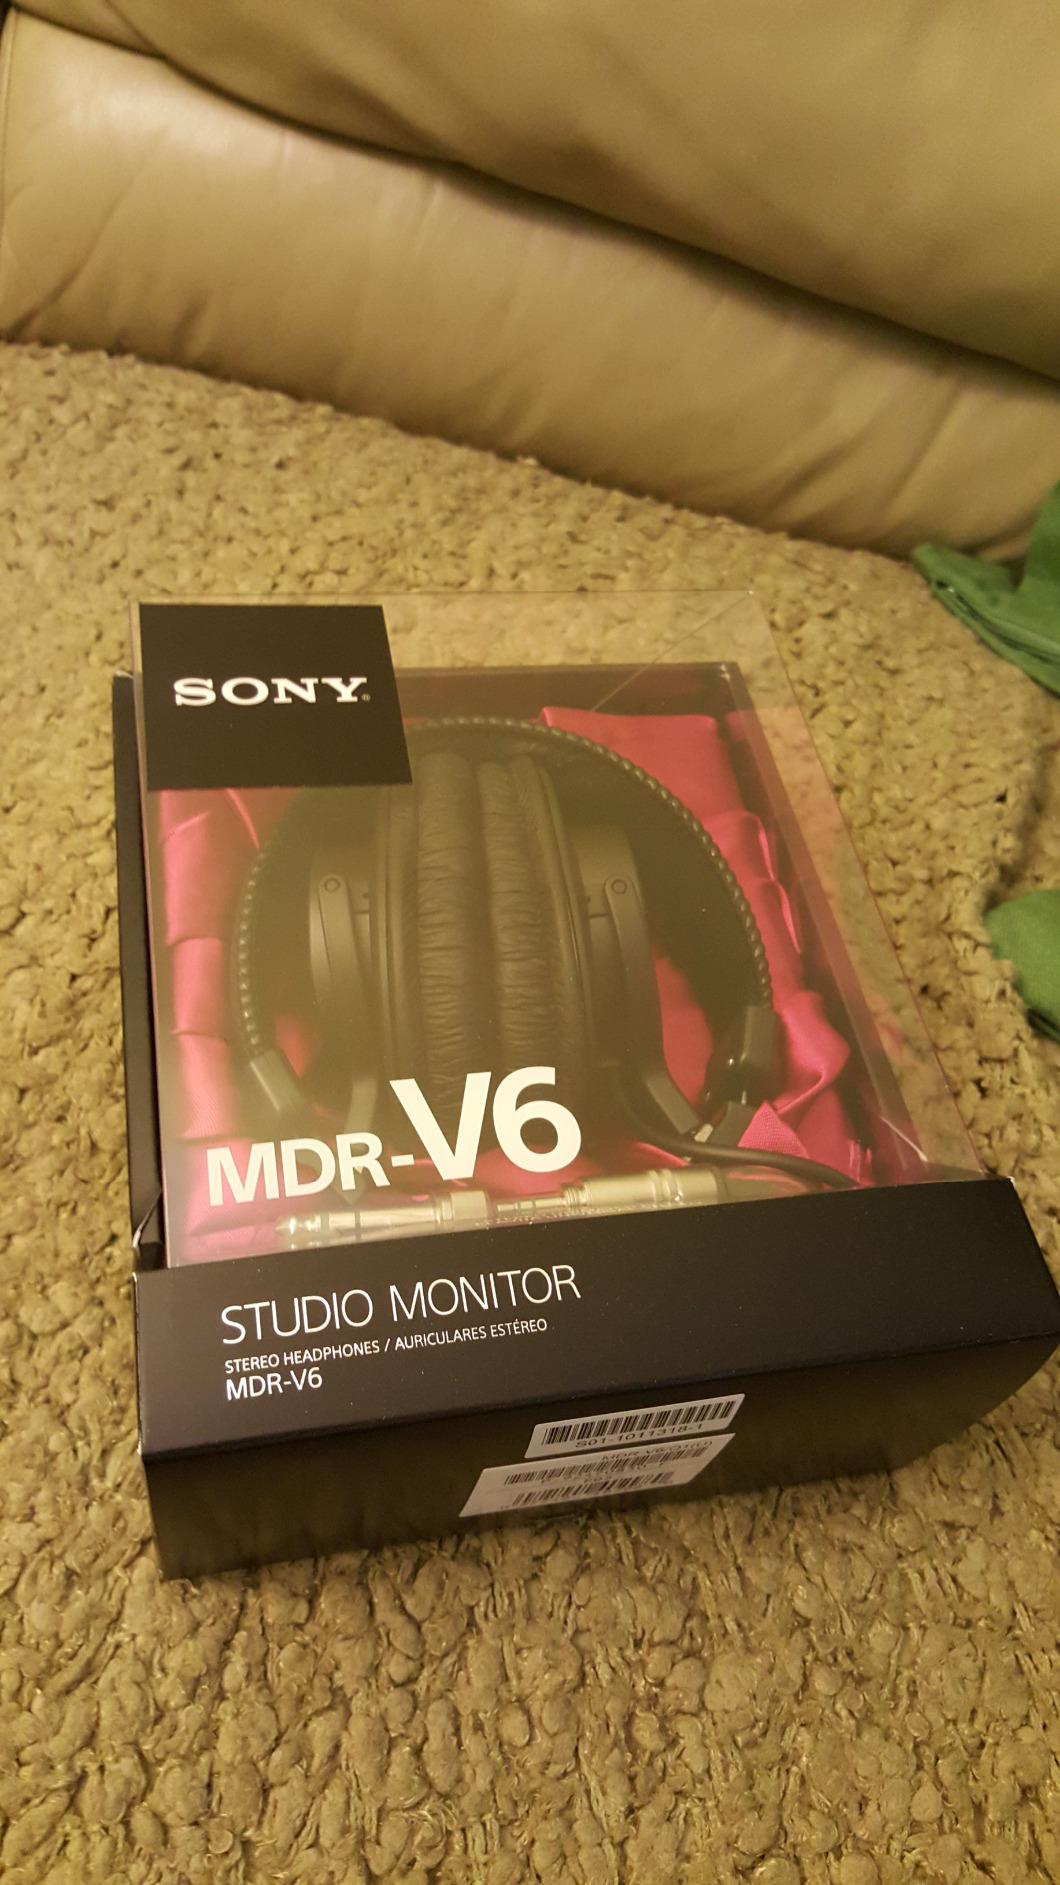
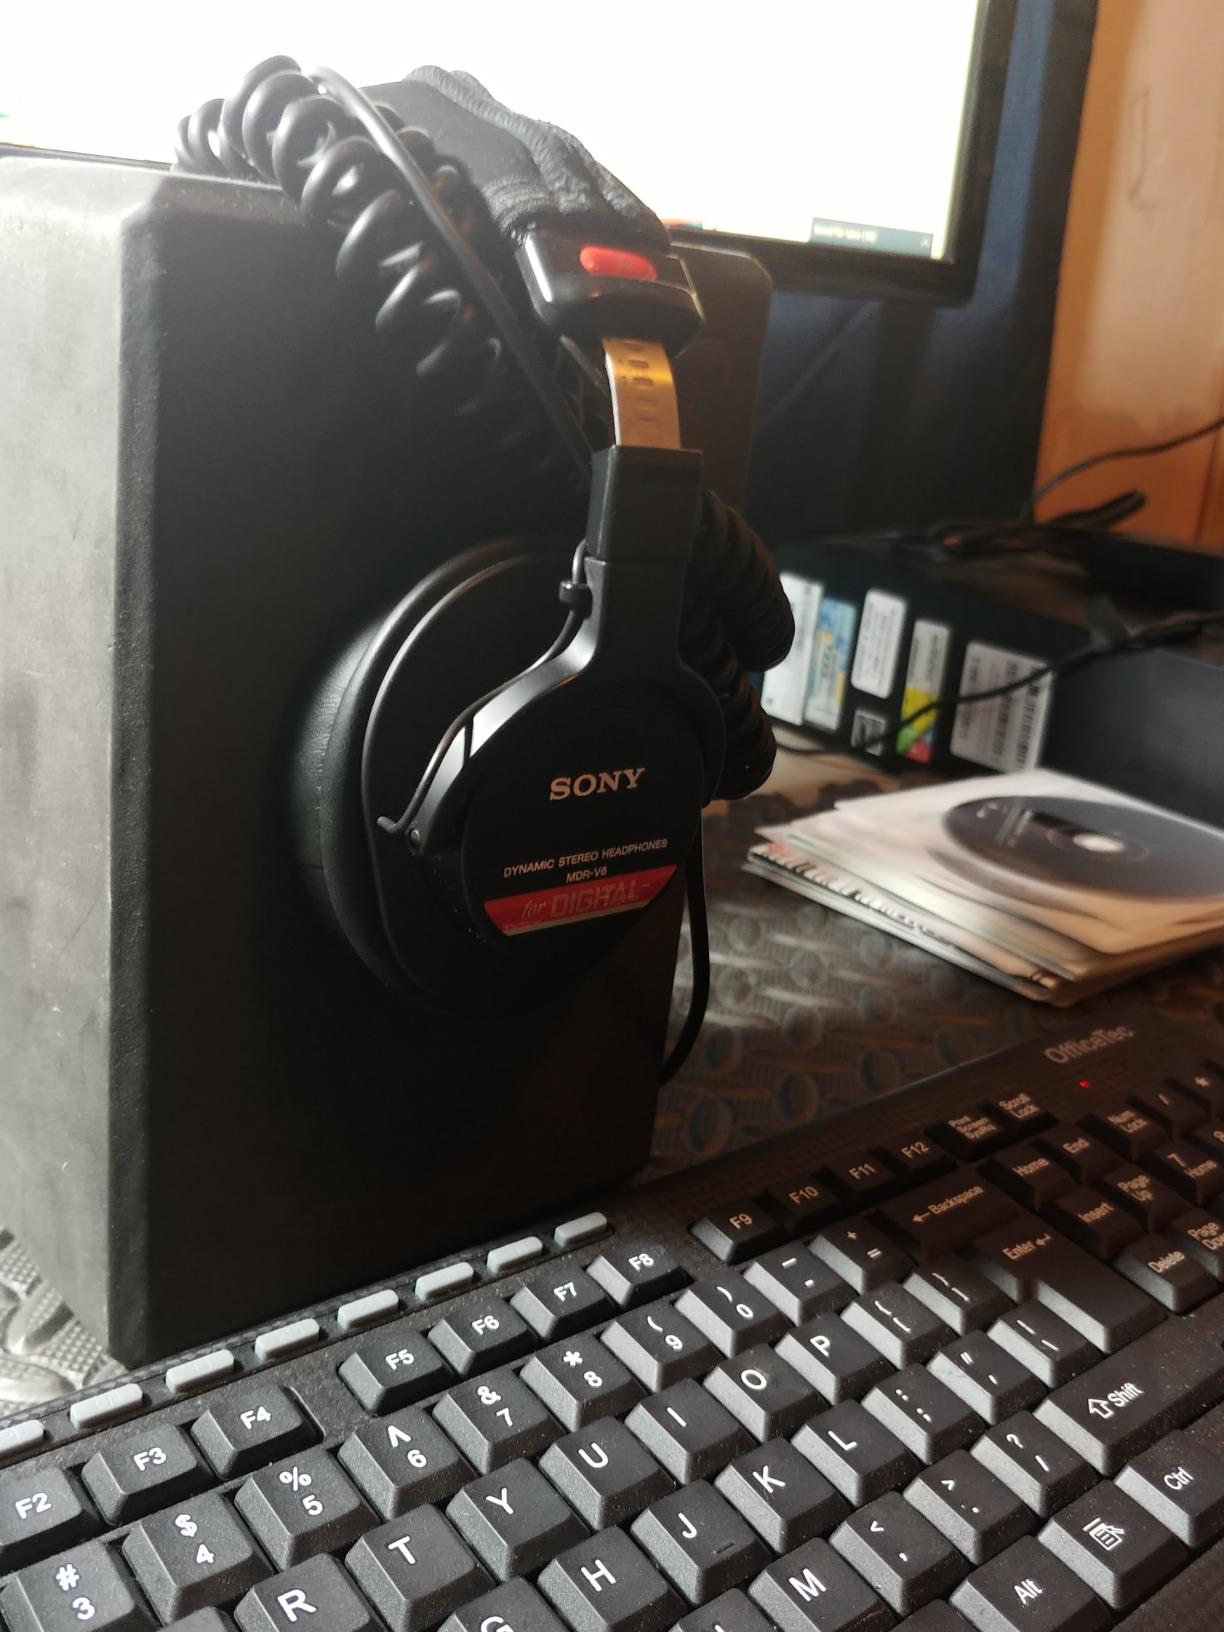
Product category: headphones
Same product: yes